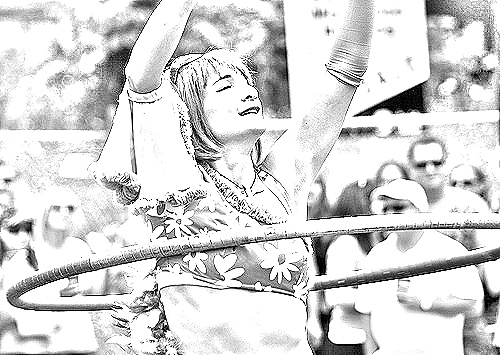
Portrait style: Sketch Portrait